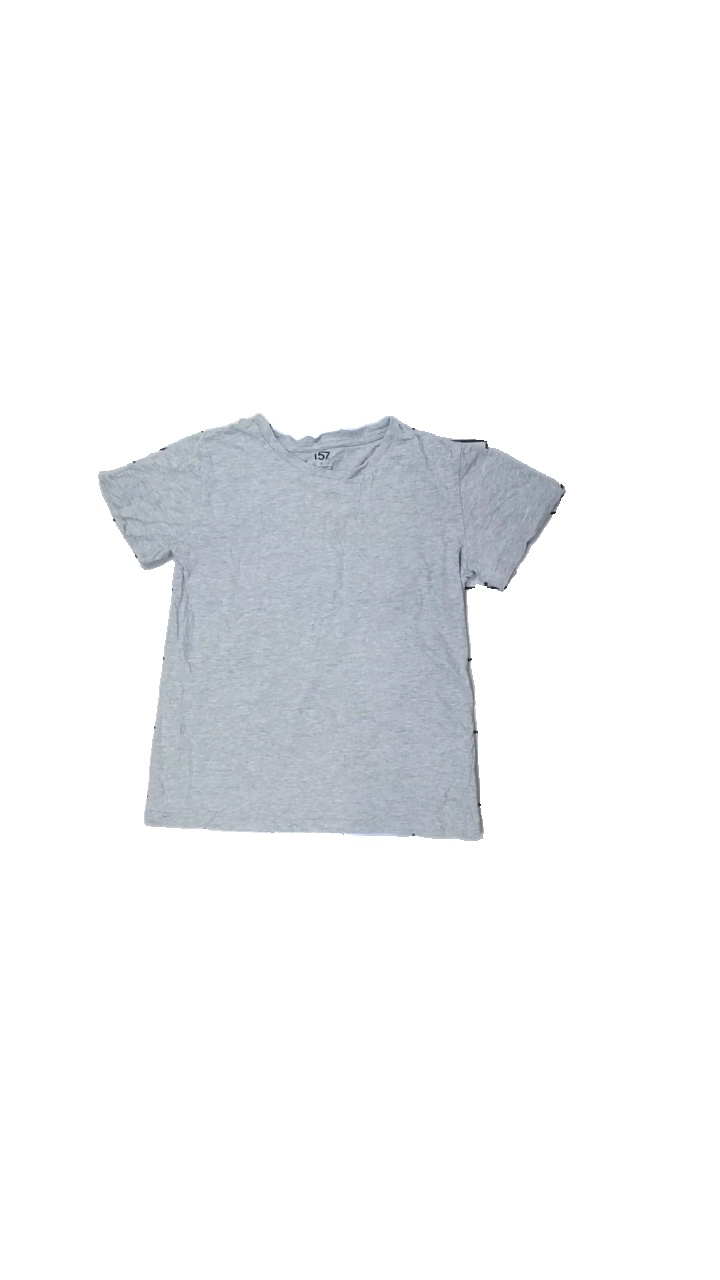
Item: T-shirt (Ladies)
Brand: Lager 157
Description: grå t-shirt
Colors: Grey
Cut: C-collar
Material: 90% organic bomull 10% viskos
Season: All
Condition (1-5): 5
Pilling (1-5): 5
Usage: Reuse
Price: <50